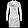
Label: Dress